TRS-80

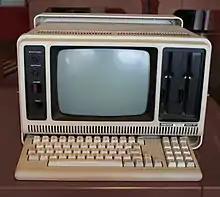
TRS-80 Model 4P

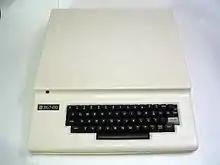
DGT-100 by DIGITUS Ind. Com. Serv. de Eletrônica Ltda., one of a dozen brands of TRS-80 clones made by other companies

The successor to the Model III is the TRS-80 Model 4 released in April 1983. It has a faster Z80A CPU, a larger video display 80 columns x 24 rows with reverse video, bigger keyboard, internal speaker, and its 64 KB of RAM can be upgraded to 128 KB of bank-switched RAM. The display can be upgraded with a high-resolution graphics card yielding 640240 pixels. The Model 4 is fully compatible with Model III and CP/M application software. A diskless Model 4 (with 16 KB RAM and Level II BASIC) cost , with 64 KB RAM and one single-sided 180K disk drive , and two drives with RS-232C ; an upgrade for Model III owners cost and provided a new motherboard and keyboard. Tandy sold 71,000 in 1984.